Maria's Paradise

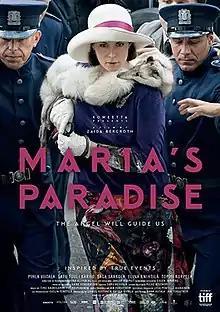
Film poster

Maria's Paradise is a 2019 Finnish drama film directed by Zaida Bergroth. It was screened in the Contemporary World Cinema section at the 2019 Toronto International Film Festival.